2005 British motorcycle Grand Prix

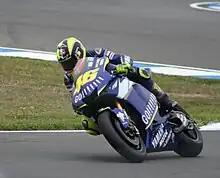
Valentino Rossi, riding his Yamaha in the MotoGP race. Rossi went on to win the race.

The race, scheduled to be run for 25 laps, was stopped after 7 full laps due to heavy rain. It was later restarted for 9 laps, with the grid determined by the running order before the suspension. The second part of the race determined the final result.